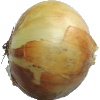
Label: white_onion